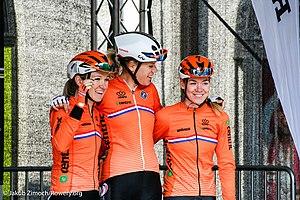
Amy Pieters, née le 1ᵉʳ juin 1991 à Haarlem, est une coureuse cycliste néerlandaise, membre de l'équipe Boels Dolmans. Spécialiste des épreuves d'endurance sur piste, elle est notamment double championne du monde de l'américaine en 2019 et 2020 avec Kirsten Wild. Elle a pris la sixième place de la poursuite par équipes aux Jeux olympiques, avec Kirsten Wild et Eleonora van Dijk. Également présente sur route, elle est une spécialiste des classiques flandriennes. Elle remporte en 2018 le Tour de Drenthe et le Grand Prix de Plouay et termine deuxième du Tour des Flandres.